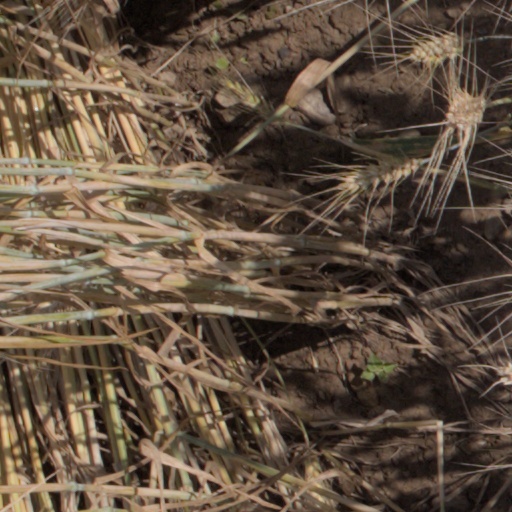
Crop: wheat